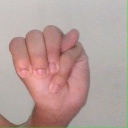
अक्षर: म